Thimphu

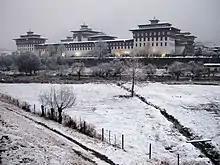
A night view of Tashichho Dzong during snowfall.

Thimphu is situated in the constricted, linear valley of the Raidāk River, which is also known as the Thimphu River ("Thim Chuu or Wangchhu"). While the surrounding hills are in an altitudinal range of (warm temperate climate between and cold temperate zone between ), the city itself has an altitude range varying between and . It is these two variations in altitude and climate which determine the habitable zones and vegetation typology for the valley. The valley, however, is thinly-forested and is spread out to the north and west. At the southern end of the city, the Lungten Zampa bridge connects the east and west banks of the Wang Chuu which flows through the heart of city.